Bazaruto Archipelago

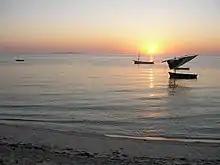
View east from mainland of dhows and an island

The archipelago became a National Park in 1971. There is a wide abundance of reef fish, surgeon, Moorish idols, parrots, angel and butterfly fish to name but a few. Sea turtles, game fish and devil rays are regularly seen. Various endangered marine megafaunas, such as whale shark, manta, leatherback turtle, cetaceans including humpback whale, and the dugong. Bazaruto's dugong population counts about 120 individuals, making it the largest of remnant populations in Mozambique.